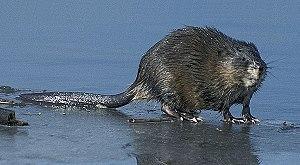
Bien qu'il existe plusieurs définitions des espèces envahissantes, elles sont toujours basées sur quatre critères principaux :
La paroisse de Musquash est à la fois une paroisse civile et un district de services locaux canadien du comté de Saint-Jean, au sud-est du Nouveau-Brunswick.
Le parc naturel régional de la Brenne est un parc naturel régional français, qui est situé dans le département de l'Indre, en région Centre-Val de Loire.
Le rat musqué est un rongeur de la famille des cricétidés de trente à quarante cm de long qui pèse jusqu'à 1,5 kg. Il est réputé pouvoir vivre une dizaine d'années en captivité, mais il ne dépasse que rarement trois ou quatre ans dans la nature. Excellent nageur, il peut parcourir près de 100 m sans respirer sous l'eau ou y rester submergé et immobile plus de quinze minutes s'il se sent menacé.